San Cristoforo, Ascoli Piceno

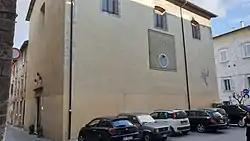
Ascoli Piceno: Church of San Cristoforo

San Cristoforo is a Baroque-style Roman Catholic church located on Rua d'Argillano in the town of Ascoli Piceno in the region of Marche, Italy.